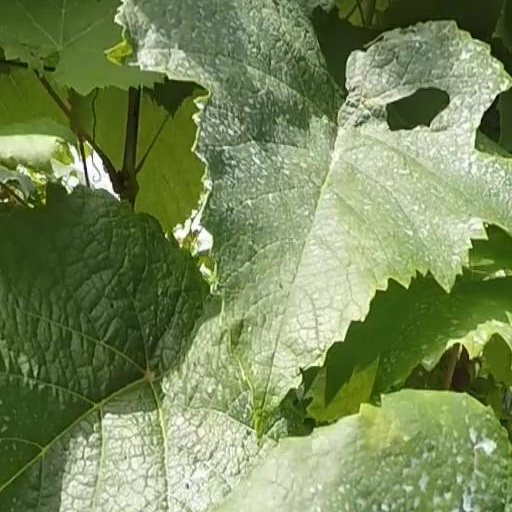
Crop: grape